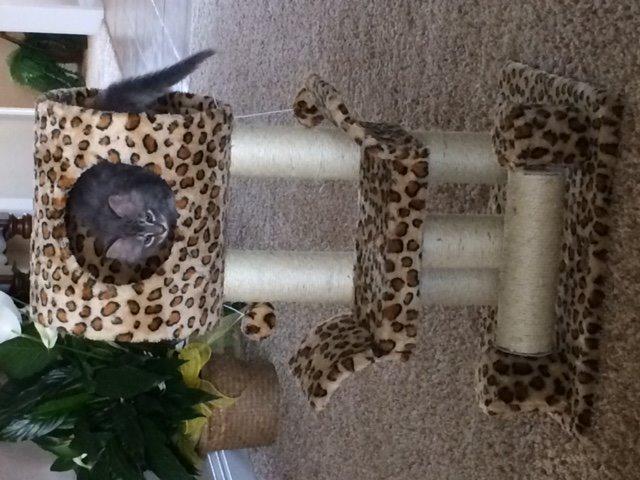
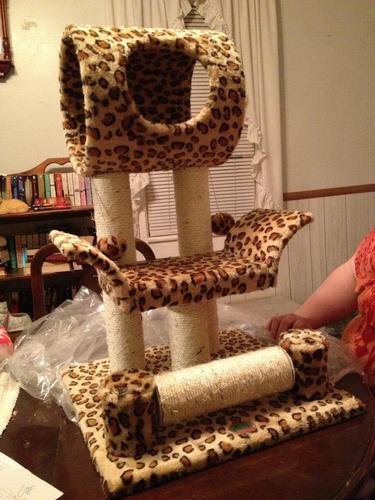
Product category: items_cat tree
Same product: yes